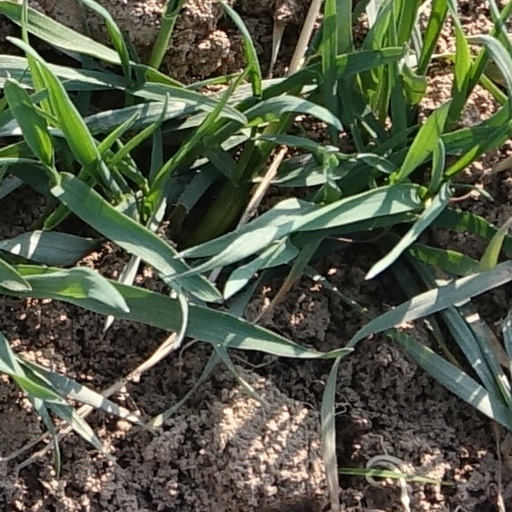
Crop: wheat